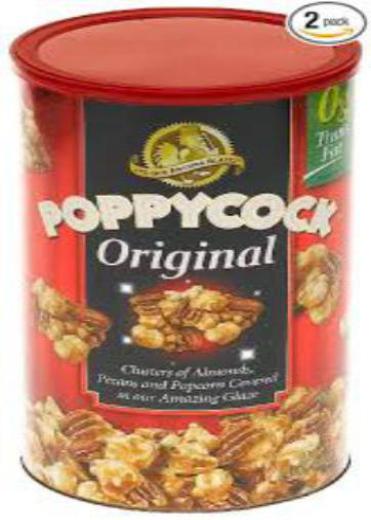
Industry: Food